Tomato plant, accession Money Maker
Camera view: bottom (45 deg); turntable rotation: 60 degrees
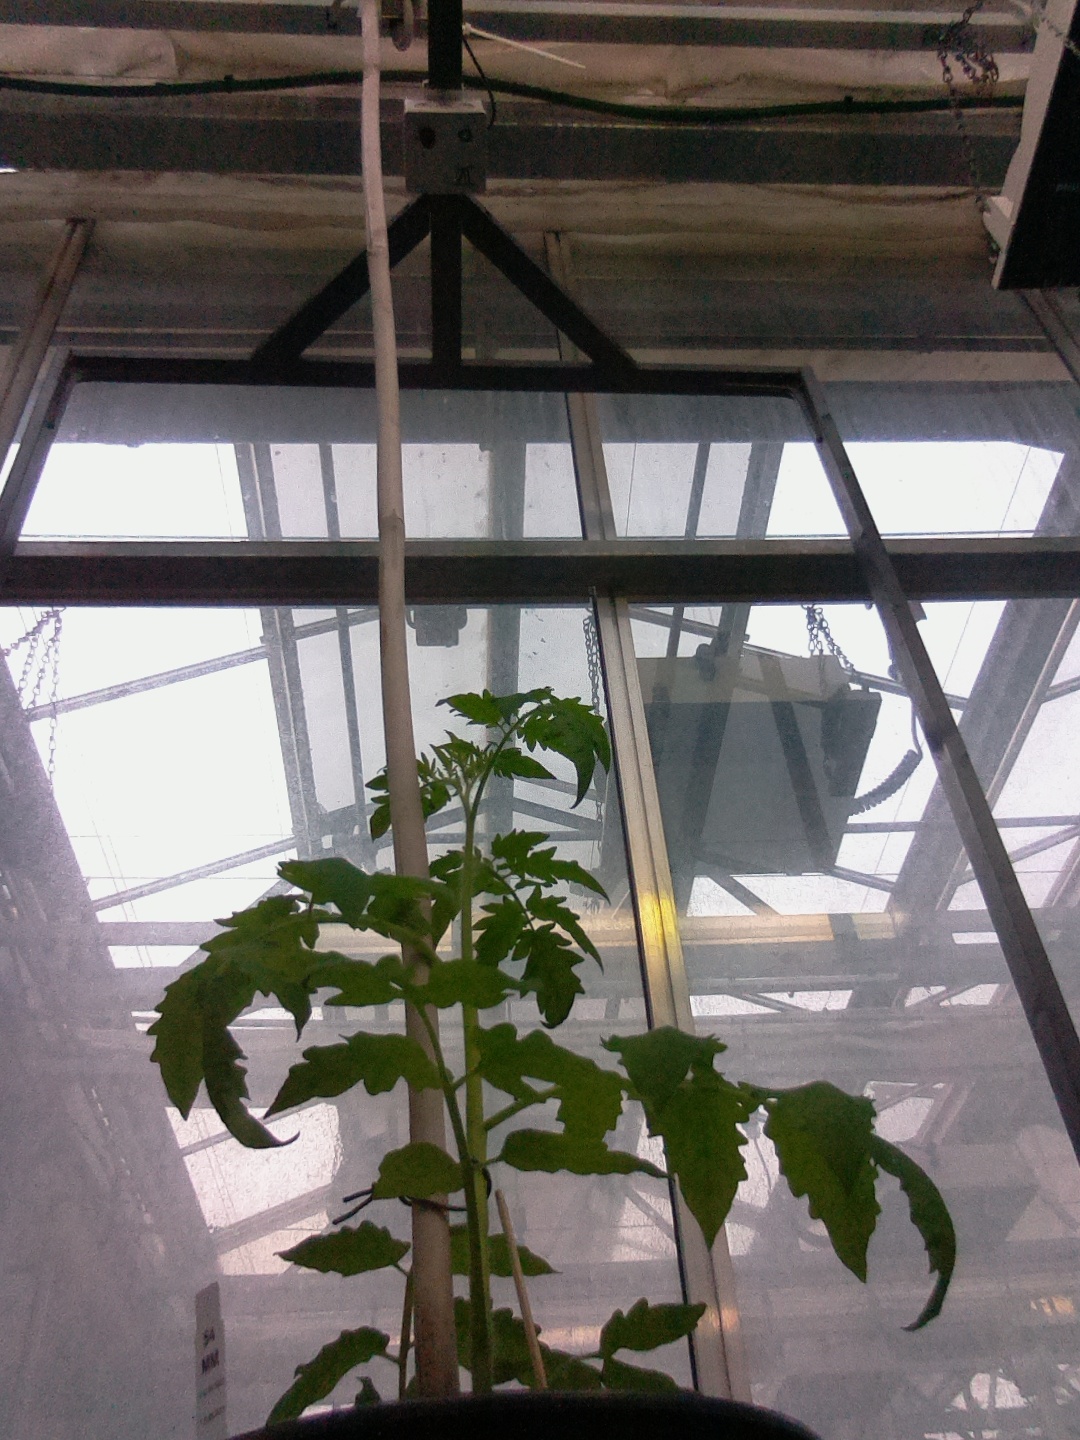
BBCH growth stage 13: 6 of true leaves visible